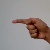
The image shows a hand gesture representing the letter 'G' in Indian Sign Language.